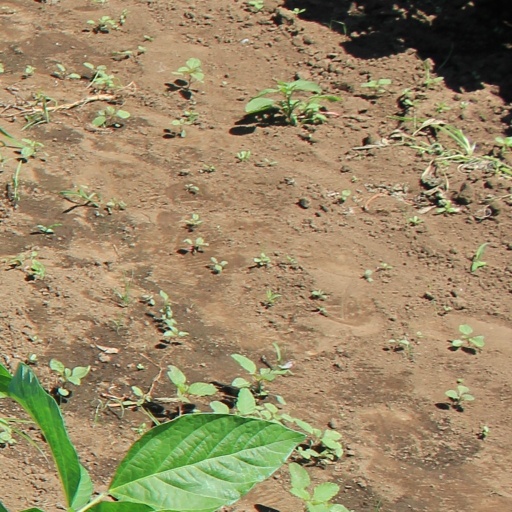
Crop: soybean